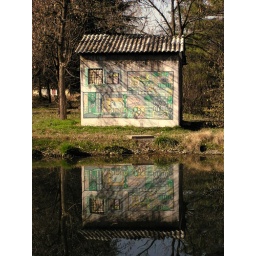
the house by the lake